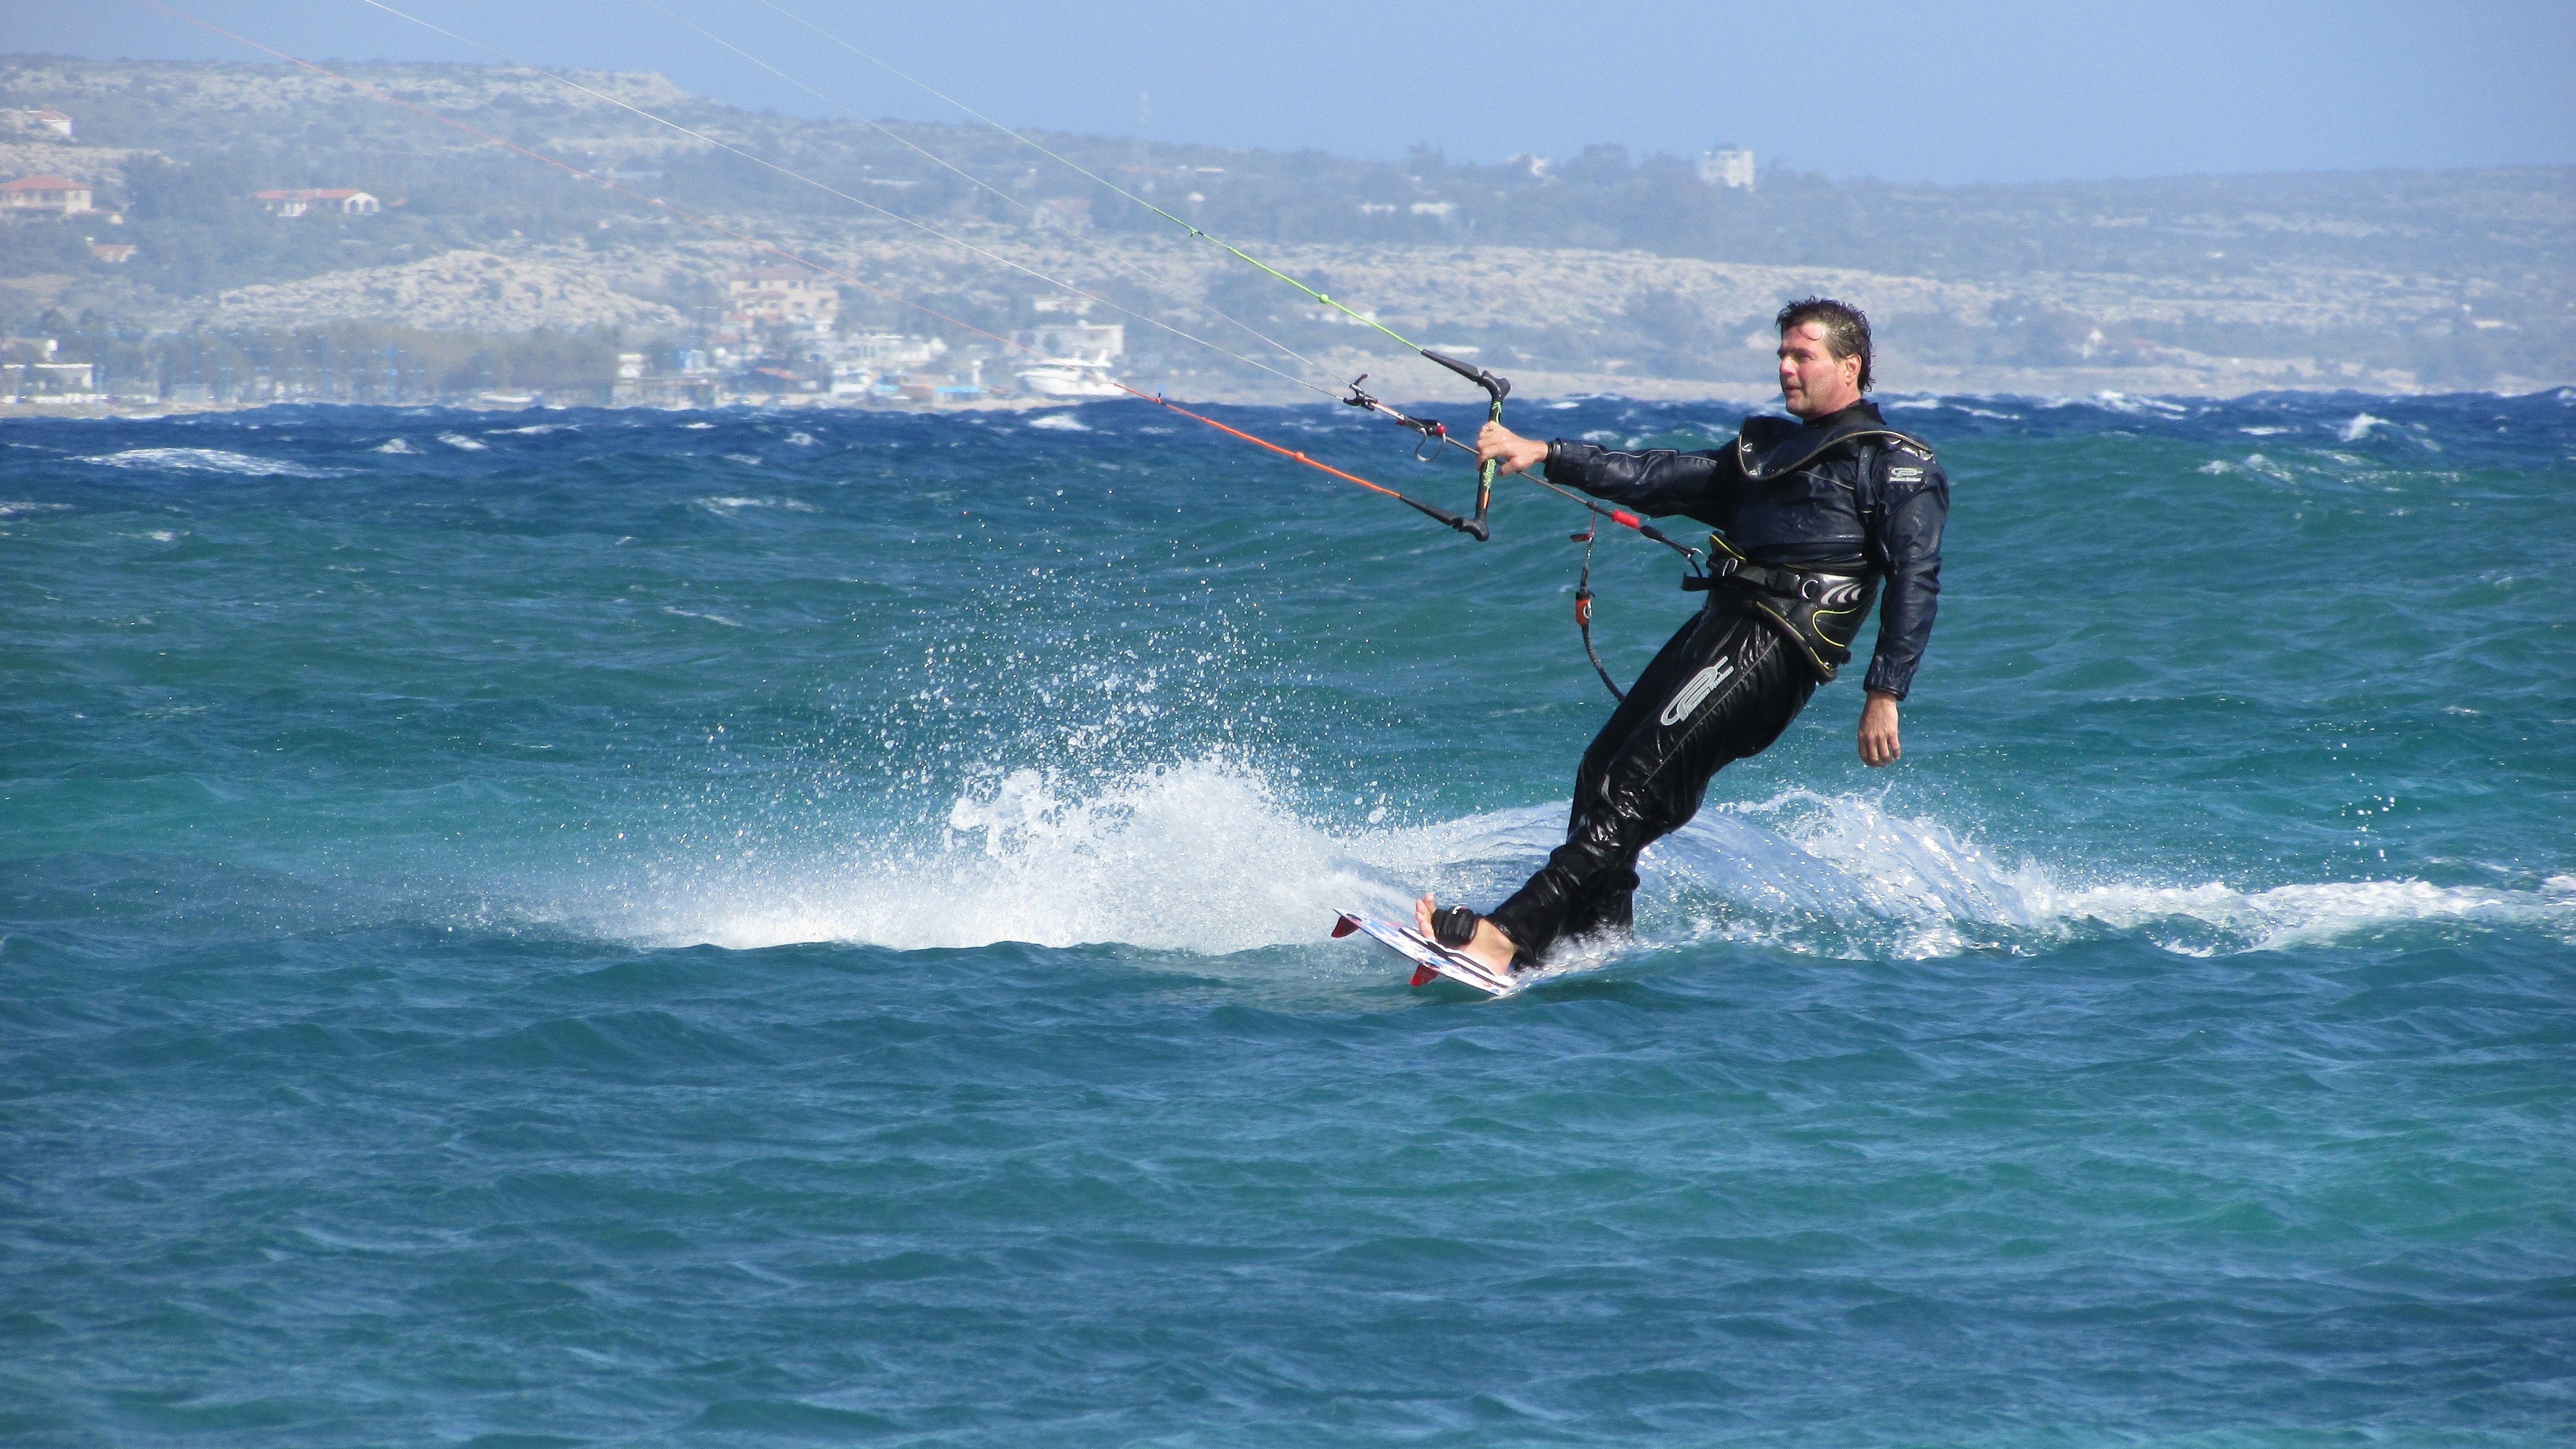
man, sea, sport, wave, wind, surfer, equipment, sailing, action, extreme sport, leisure, toy, activity, sports, windsurfing, kitesurfing, active, kiteboarding, water sport, kite surf, windsports, wind wave, boardsport, kite sports, surface water sports, individual sports